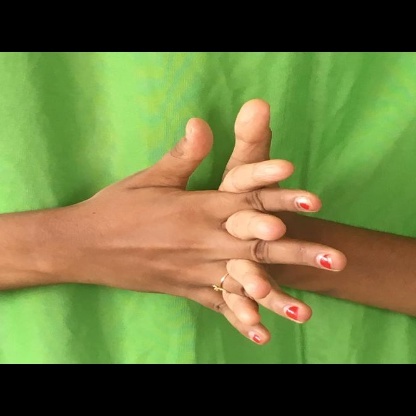
Mudra: Karkatta